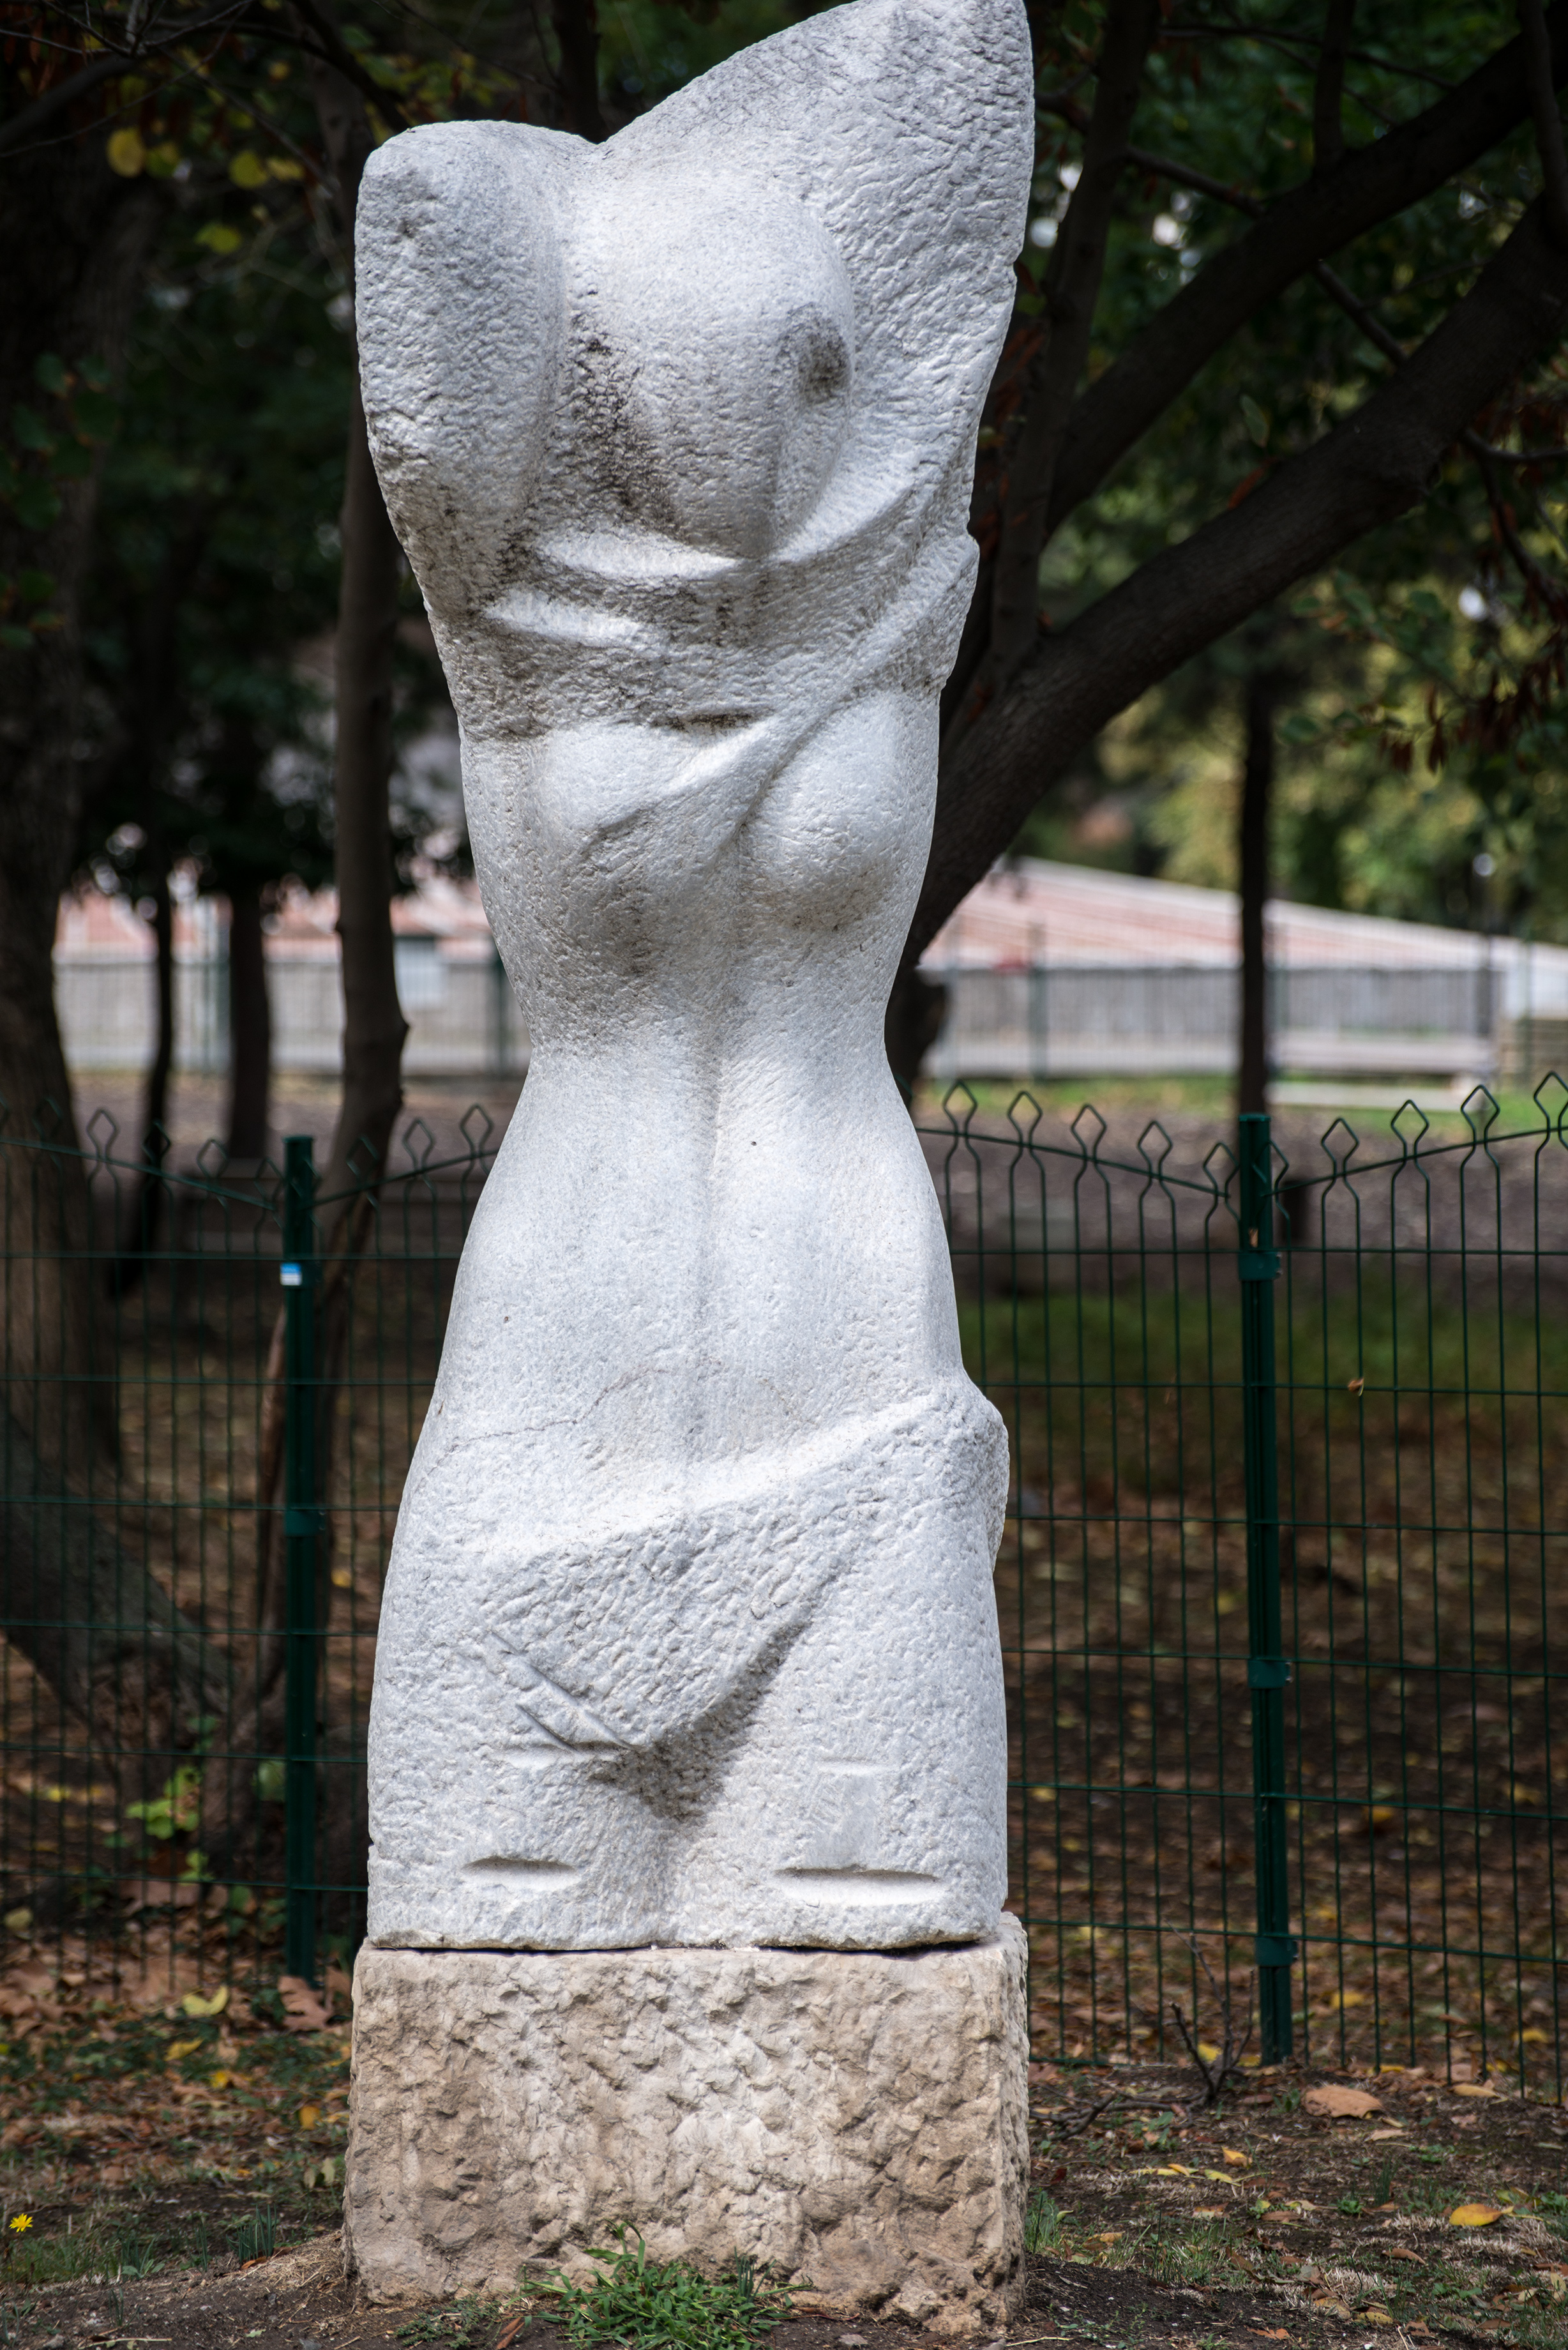
monument, europe, statue, nikon, sculpture, art, cool image, 28, nikkor, carving, d800, nikond800, bulgaria, nikkor357028, 3570, burgas, seagarden, stone carving, ancient history, nonbuilding structure